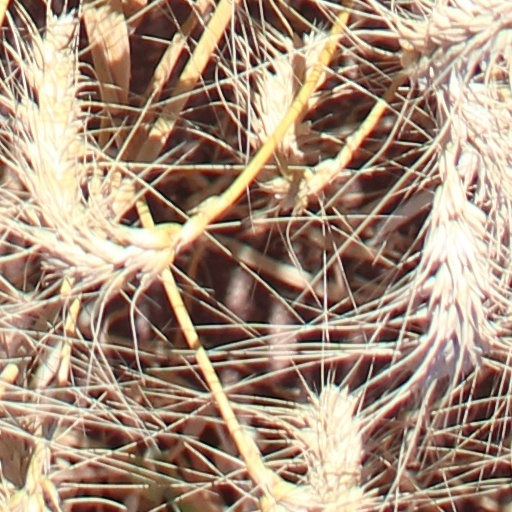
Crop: wheat